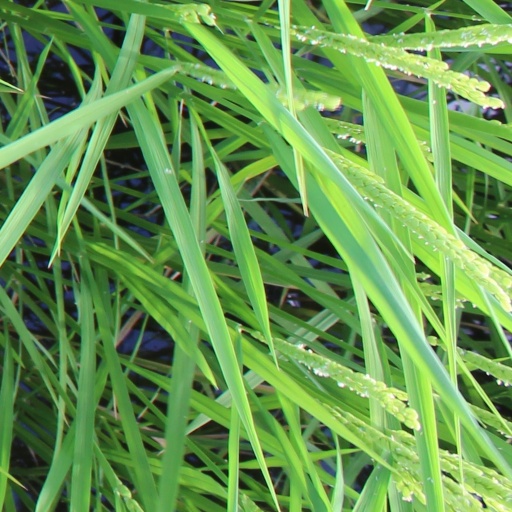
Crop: rice